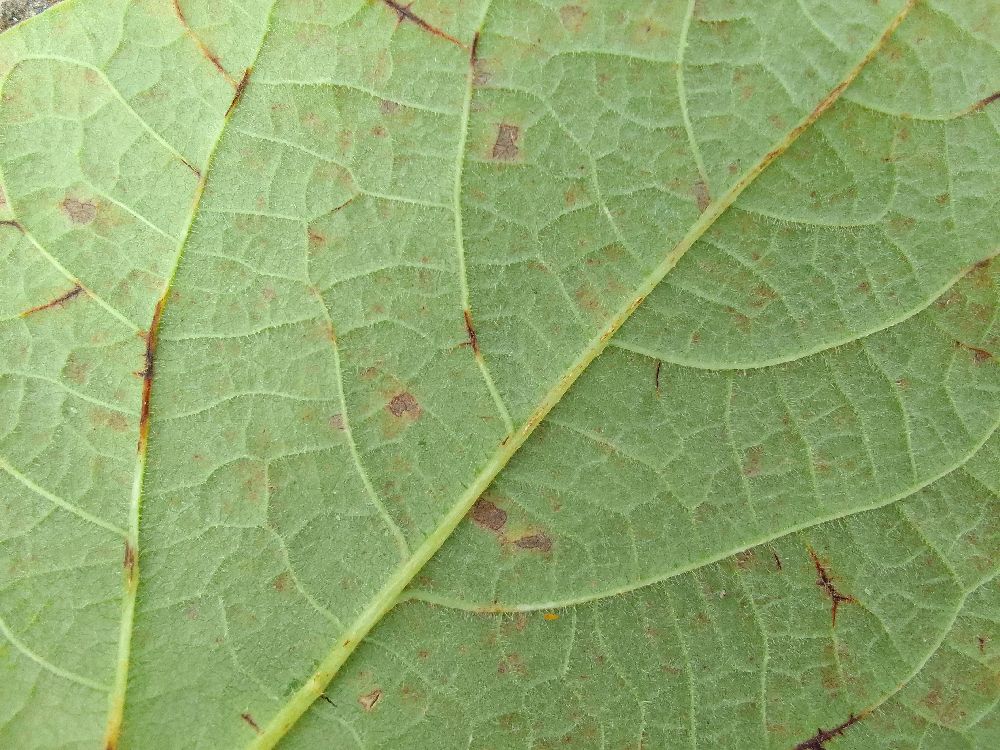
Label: anthracnose